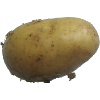
Label: white_potato